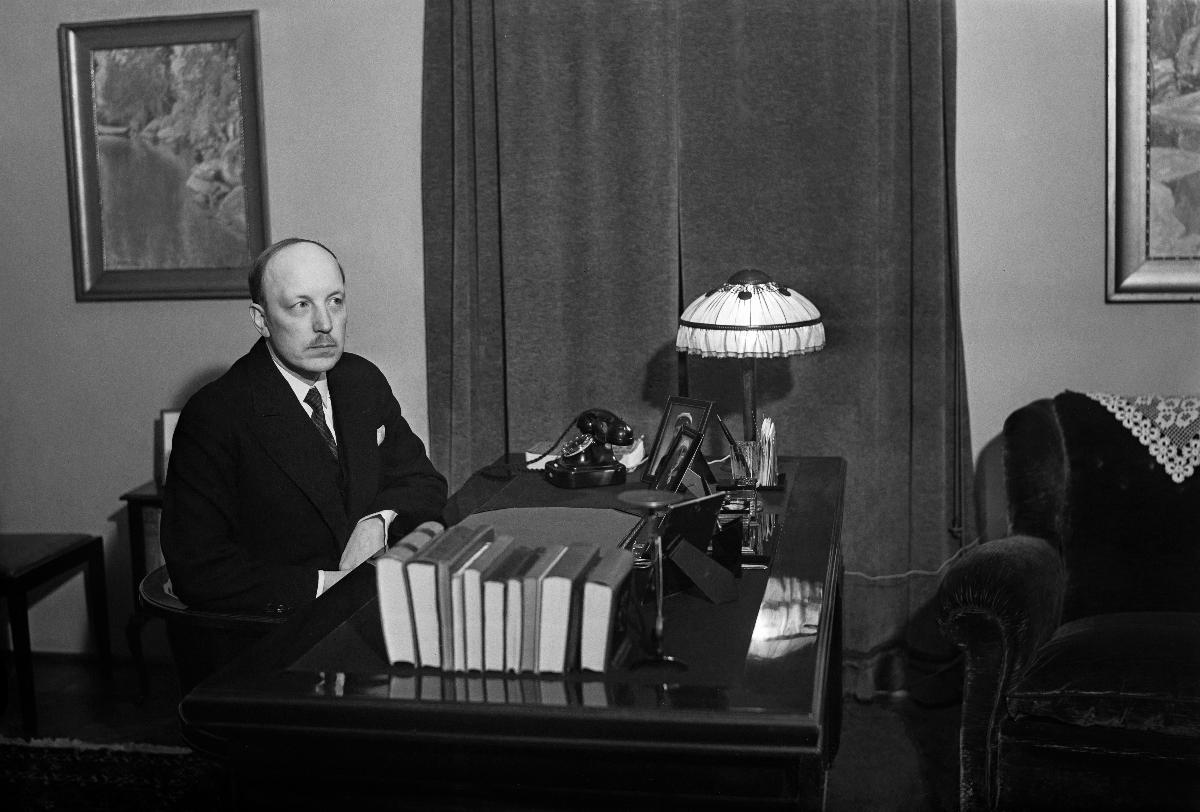
Risto Ryti 1940
Risto Ryti 1940
sisällön kuvaus: Vastavalittu presidentti Risto Ryti Helsingissä 19.12.1940. content description: The newly elected President of Finland Risto Ryti in Helsinki 19.12.1940. innehållsbeskrivning: Nyvalda presidenten Risto Ryti i Helsingfors 19.12.1940.
Kuvaaja: Sundström, Hugo, kuvaaja
Vuosi: 1940
Paikka: Suomi, Uusimaa, Helsinki
Aiheet: HBL; presidentit; Suomen presidentit; työpöydät; kirjoituspöydät; presidents; Finnish presidents; persons; desks; presidenter; Finlands presidenter; personer; skrivbord; arbetsbord